Herbert Henry Dow

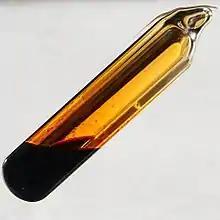
Bromine

In 1889, Dow received his first patent after inventing a more cost-effective and streamlined process for bromine extraction. He quickly formed his own company but was bankrupt within the year. His associates were impressed with his work and in 1890 helped him to found the Midland Chemical Company in Midland, Michigan. Dow continued his work extracting bromine, and by early 1891 he had invented the Dow process, a method of bromine extraction using electrolysis to oxidize bromide to bromine.